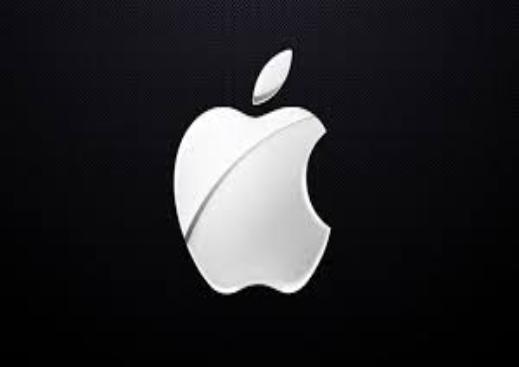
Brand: Apple
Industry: Electronic